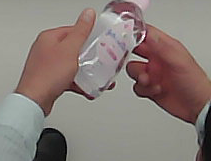
Product: johnson_baby